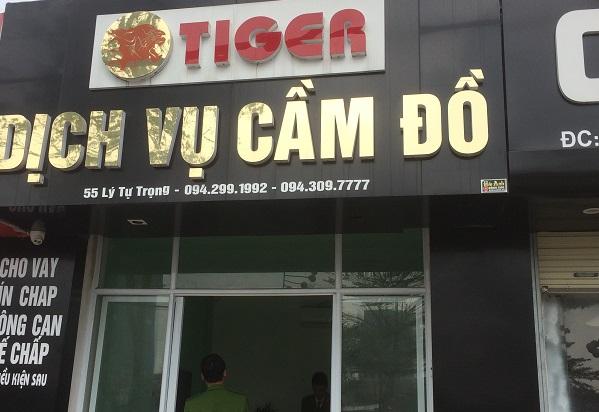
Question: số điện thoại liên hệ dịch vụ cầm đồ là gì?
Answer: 0942991992-0943097777